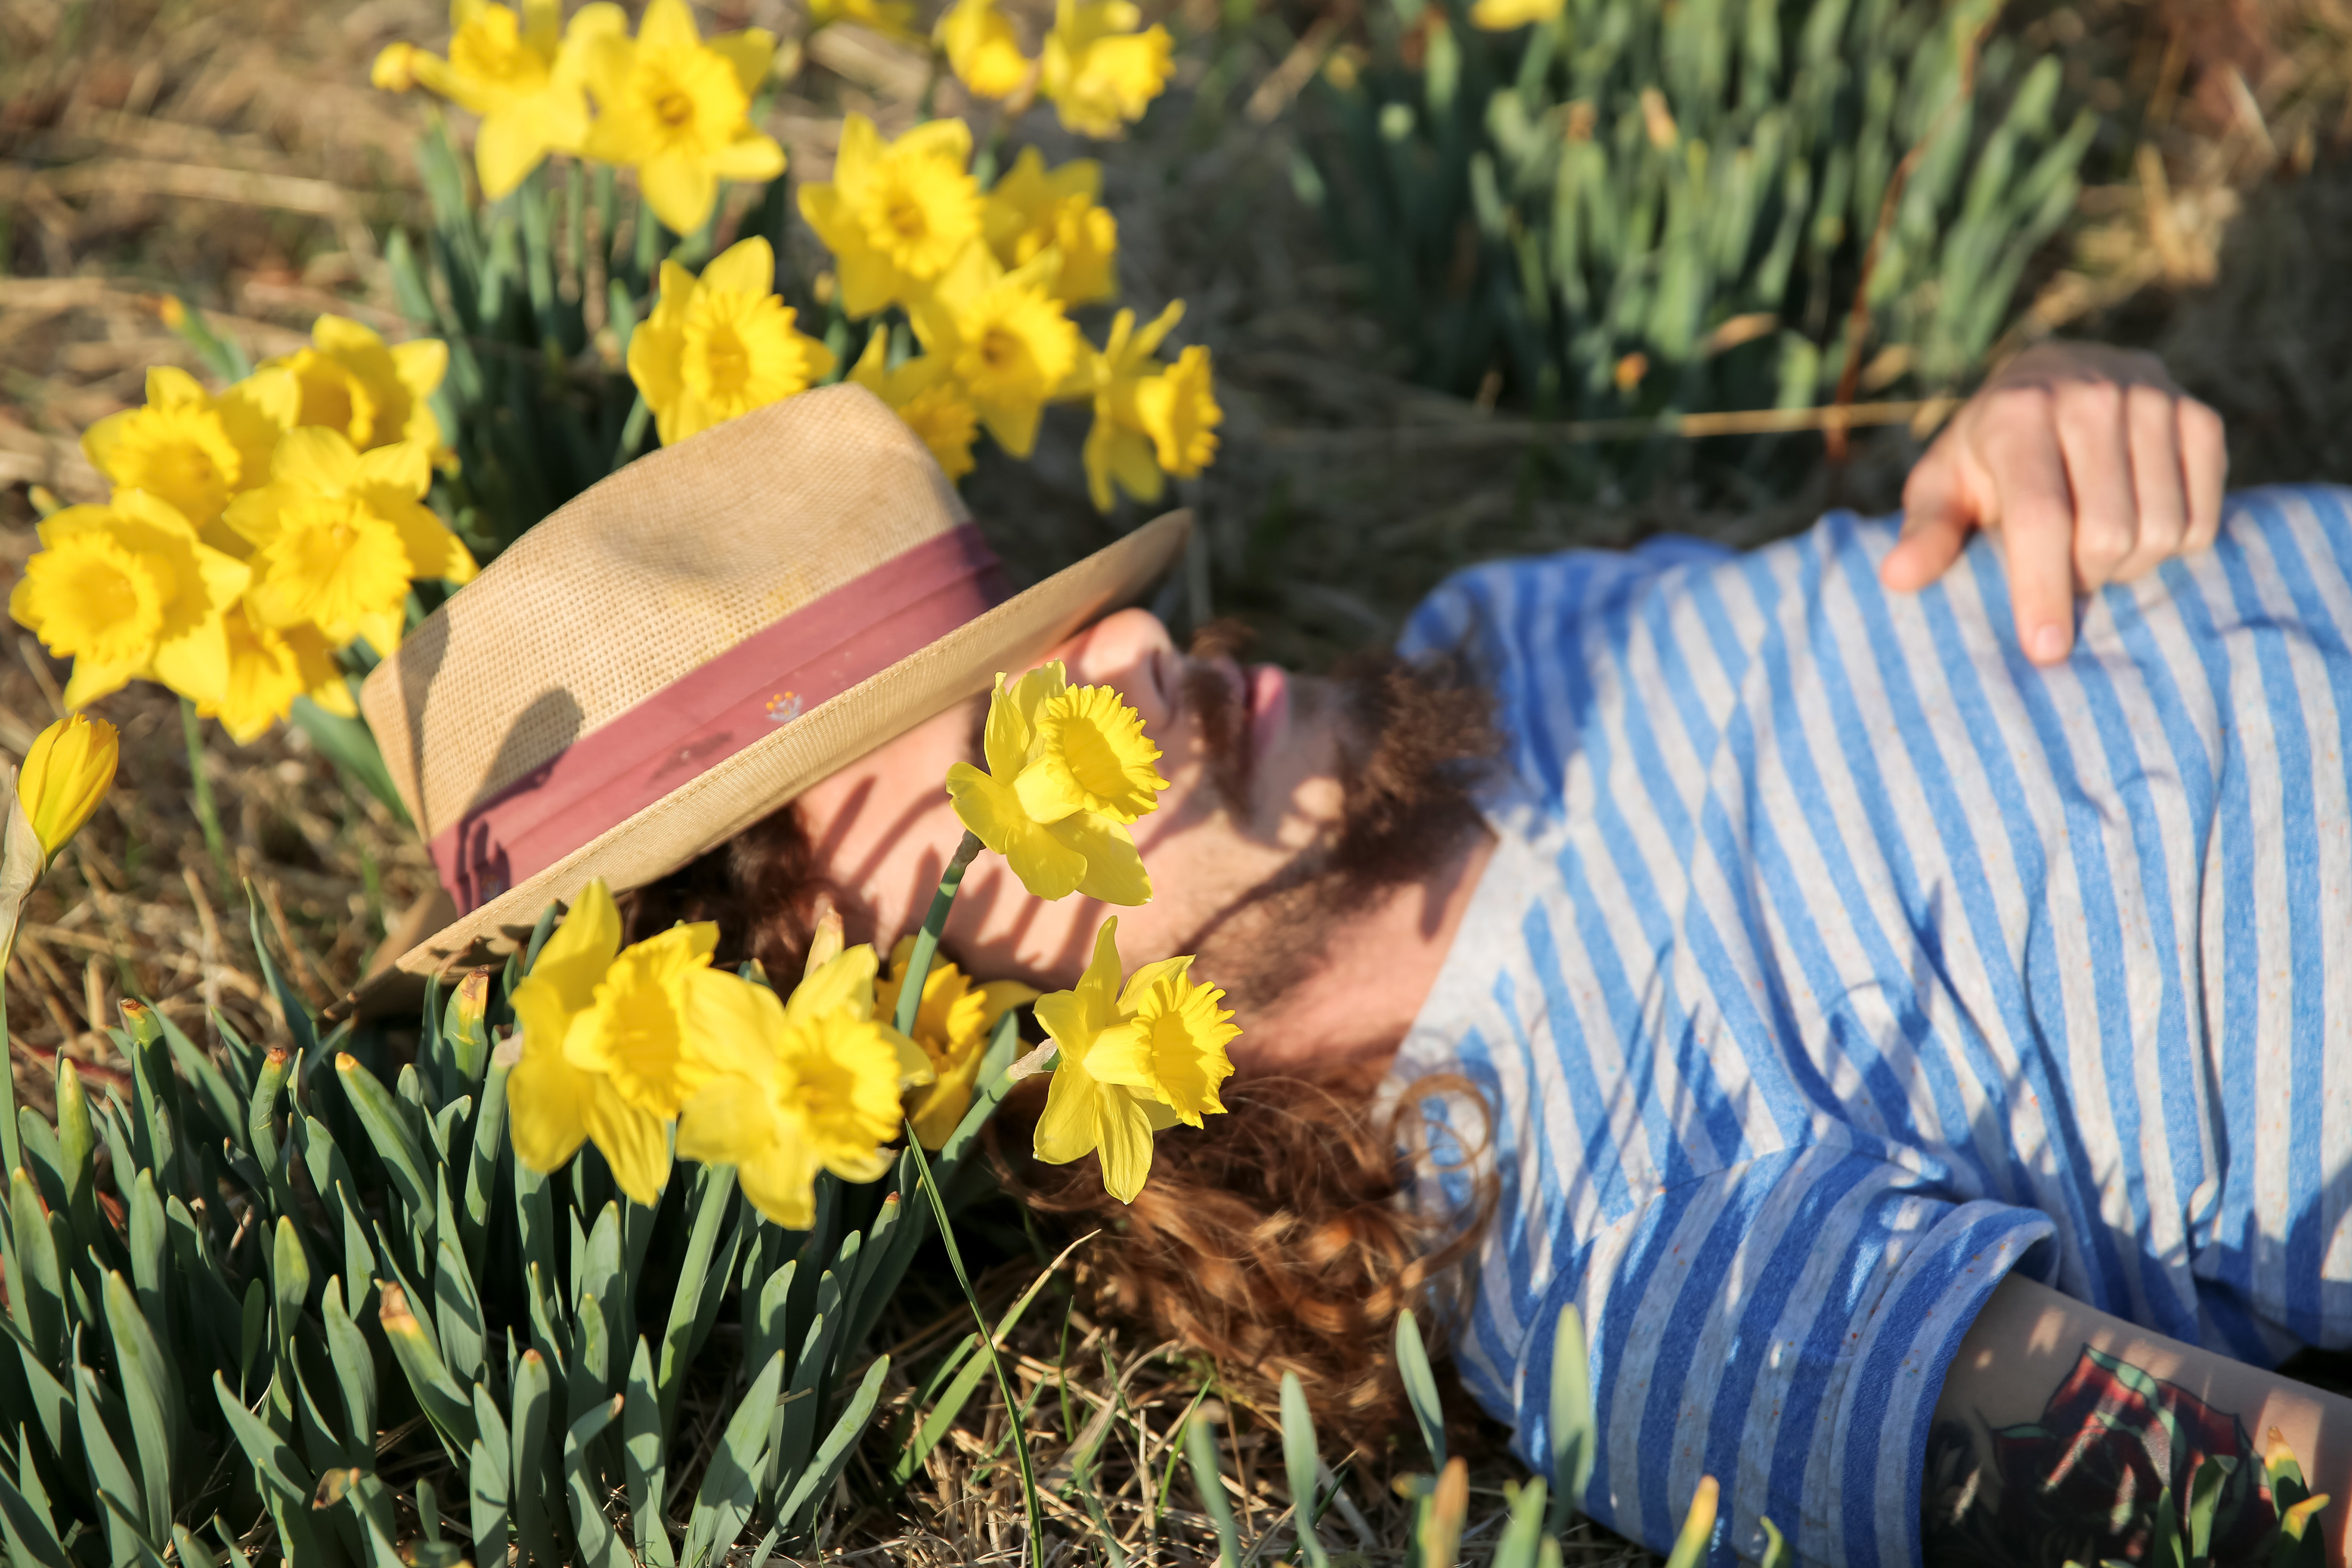
flower, yellow, spring, plant, grass, narcissus, flowering plant, garden, amaryllis family, floristry, petal, crocus, wildflower, child, perennial plant